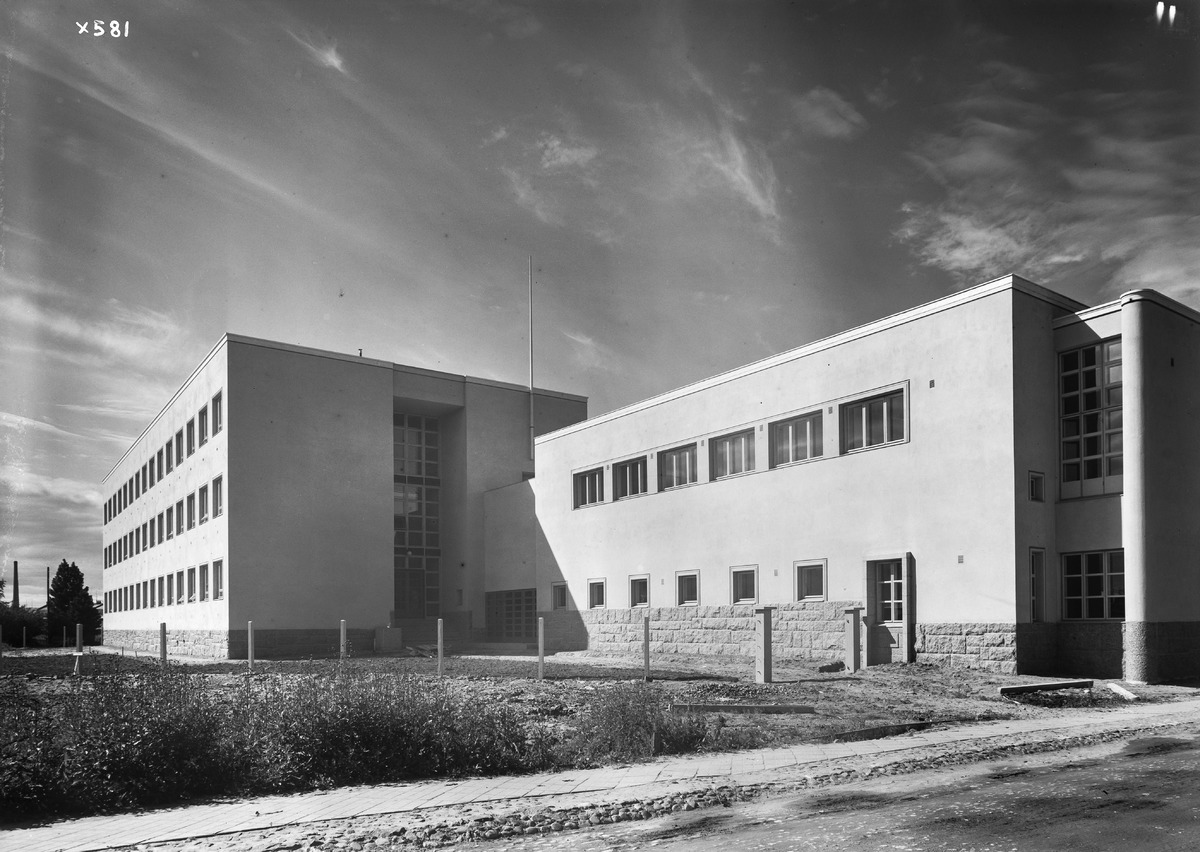
Oulun keskuskansakoulun rakennus
Oulu central elementary school's building
sisällön kuvaus: Oulun keskuskansakoulun rakennus 29.8.1935. content description: Oulu central elementary school's building on August 29, 1935.
Vuosi: 1935
Paikka: Suomi, Oulu, Suomi, Pohjois-Pohjanmaa, Oulu
Aiheet: Oulun keskuskansakoulu; ulkokuva; kansakoulu; koulurakennukset; rakennukset; elementary schools; school buildings; buildings